Martin Ødegaard

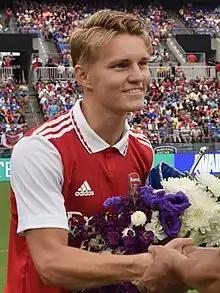
Ødegaard with Arsenal in 2022

On 20 August 2021, Arsenal announced the permanent signing of Ødegaard in a deal worth €35 million with potential add-ons rising to around €40 million. Ødegaard signed a four-year deal until 2025 with the club having an option to extend for a fifth year. He would make his first appearance of the season in a 5–0 away defeat against Manchester City. He scored his first goal of the season with a free kick in a 1–0 away win against Burnley, giving Arsenal back-to-back wins. On 18 December, Ødegaard notched his first assist of the season in a 4–1 away victory against Leeds. He ended the month with three goals and three assists in six matches, and was nominated for the Premier League Player of the Month award. At the end of the season, Arsenal finished their Premier League campaign in fifth place, just missing out on Champions League football for the following season.